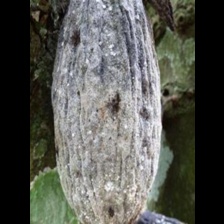
Label: moniliophthora